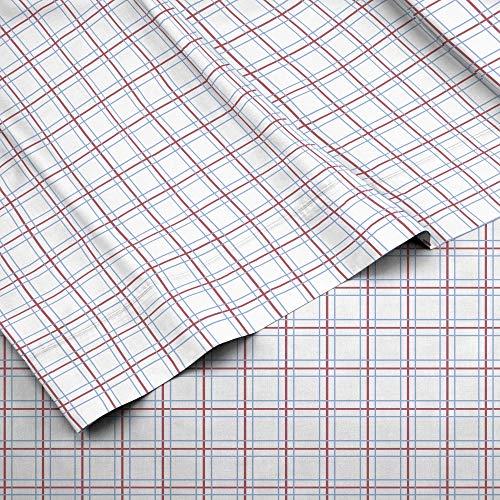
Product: IZOD Double Plaid Sheet Set, Twin, Red/Blue
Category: Home & Kitchen | Bedding | Kids' Bedding | Sheets & Pillowcases | Sheet & Pillowcase Sets
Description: SIZE and PATTERN: Available in four color combinations: Double plaid in soft red and blue with a solid blue sheet set, Rutland with a solid white sheet set, Double Pinstripe Blue with a solid white sheet set, and Double Plaid Khaki/Gray with gray sheet set.
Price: $21.02
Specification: ProductDimensions:3x1x1inches|ItemWeight:3.81pounds|ShippingWeight:3.81pounds(Viewshippingratesandpolicies)|Manufacturer:WestPointHome|ASIN:B07VV6CTVG|Itemmodelnumber:DoublePlaid